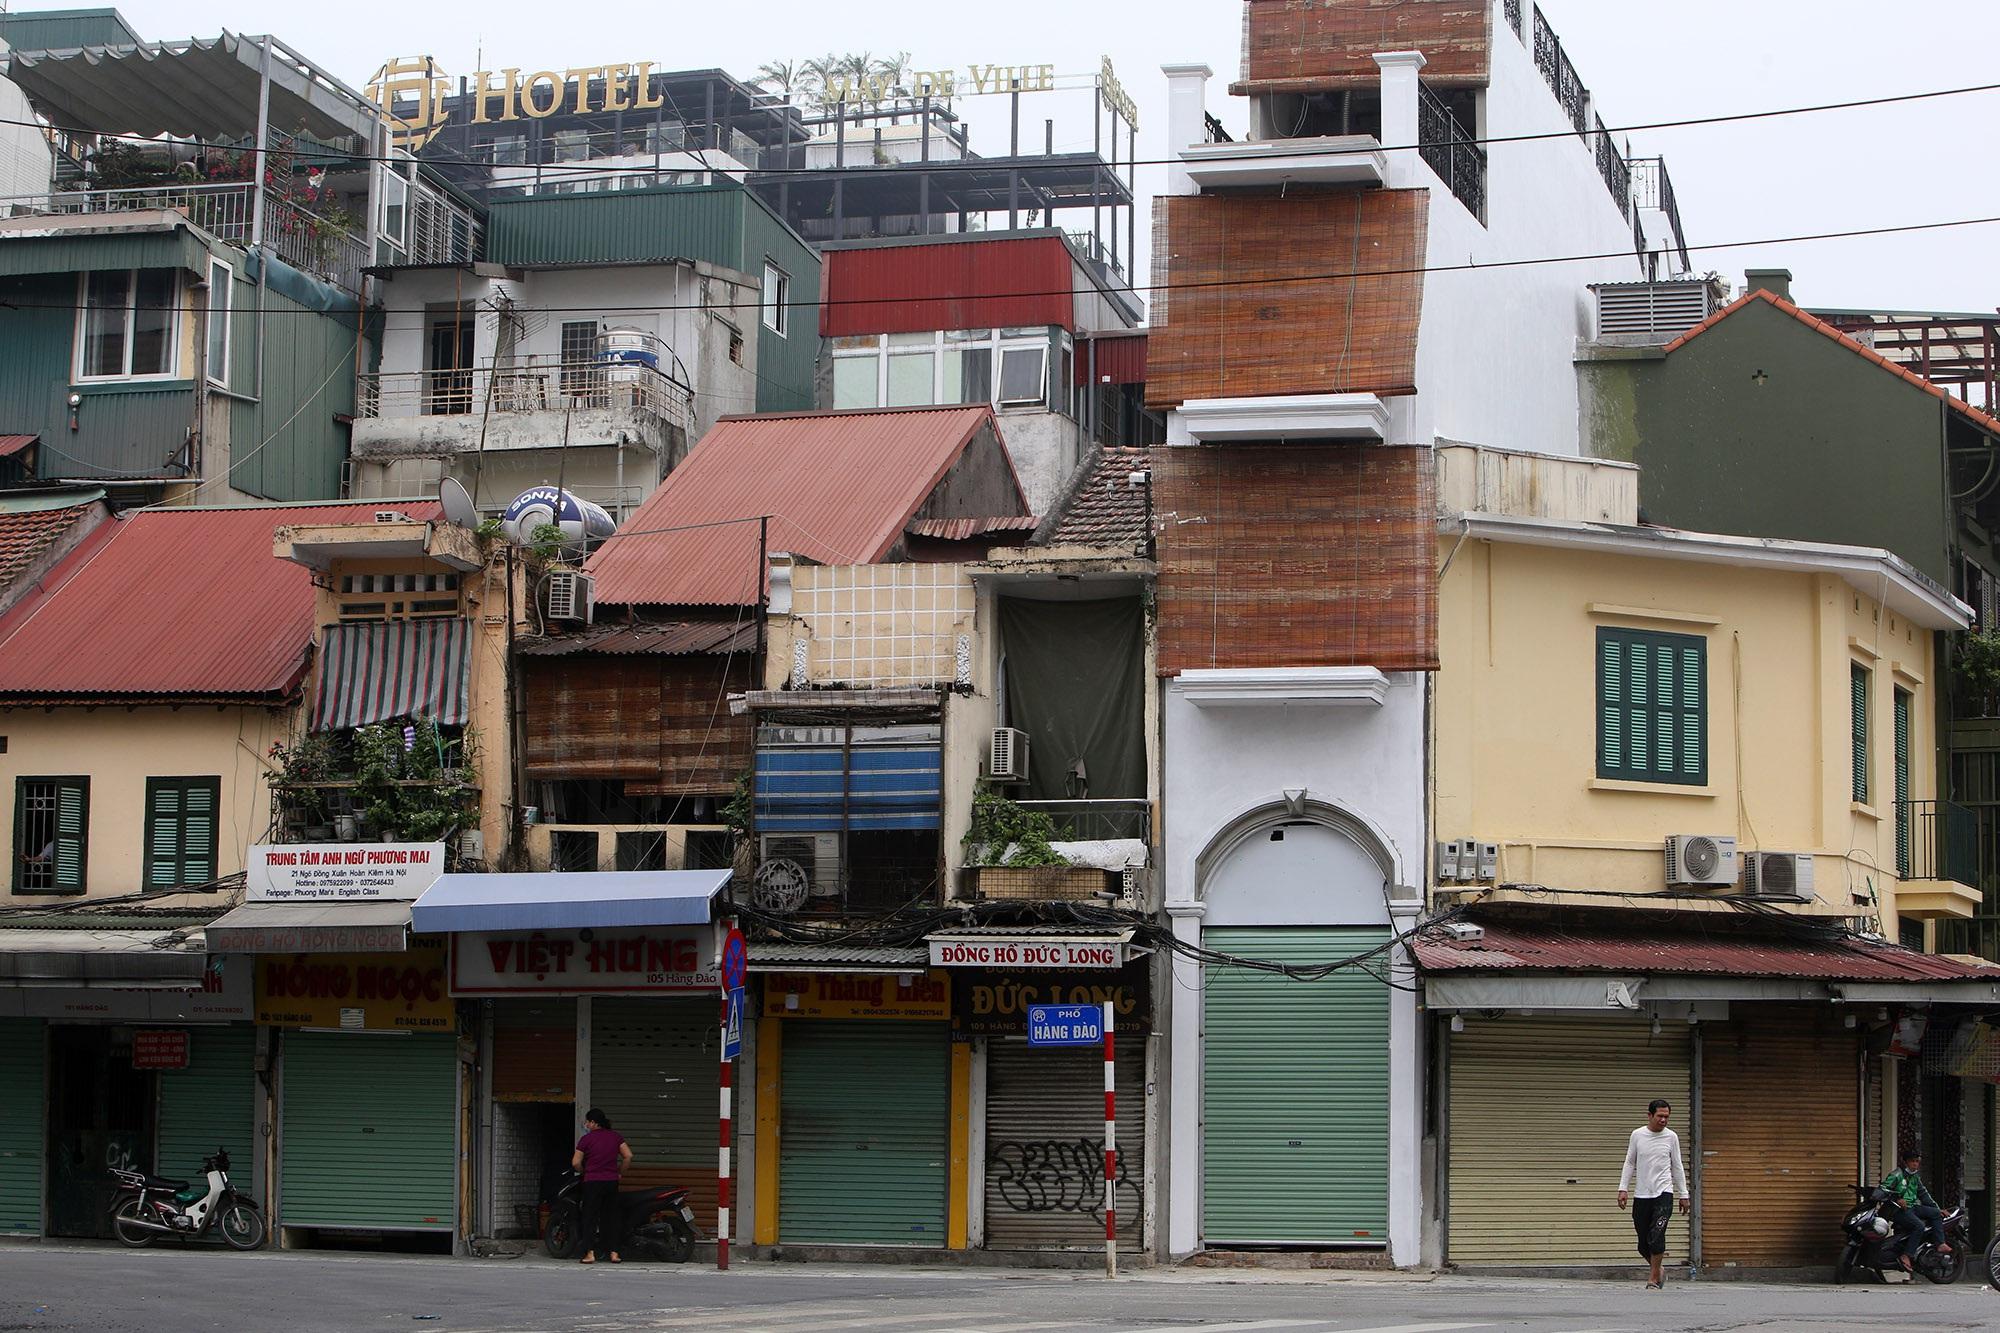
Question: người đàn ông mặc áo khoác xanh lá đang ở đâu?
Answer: ông ấy đang ngồi trên xe máy trước ngôi nhà ở góc đường